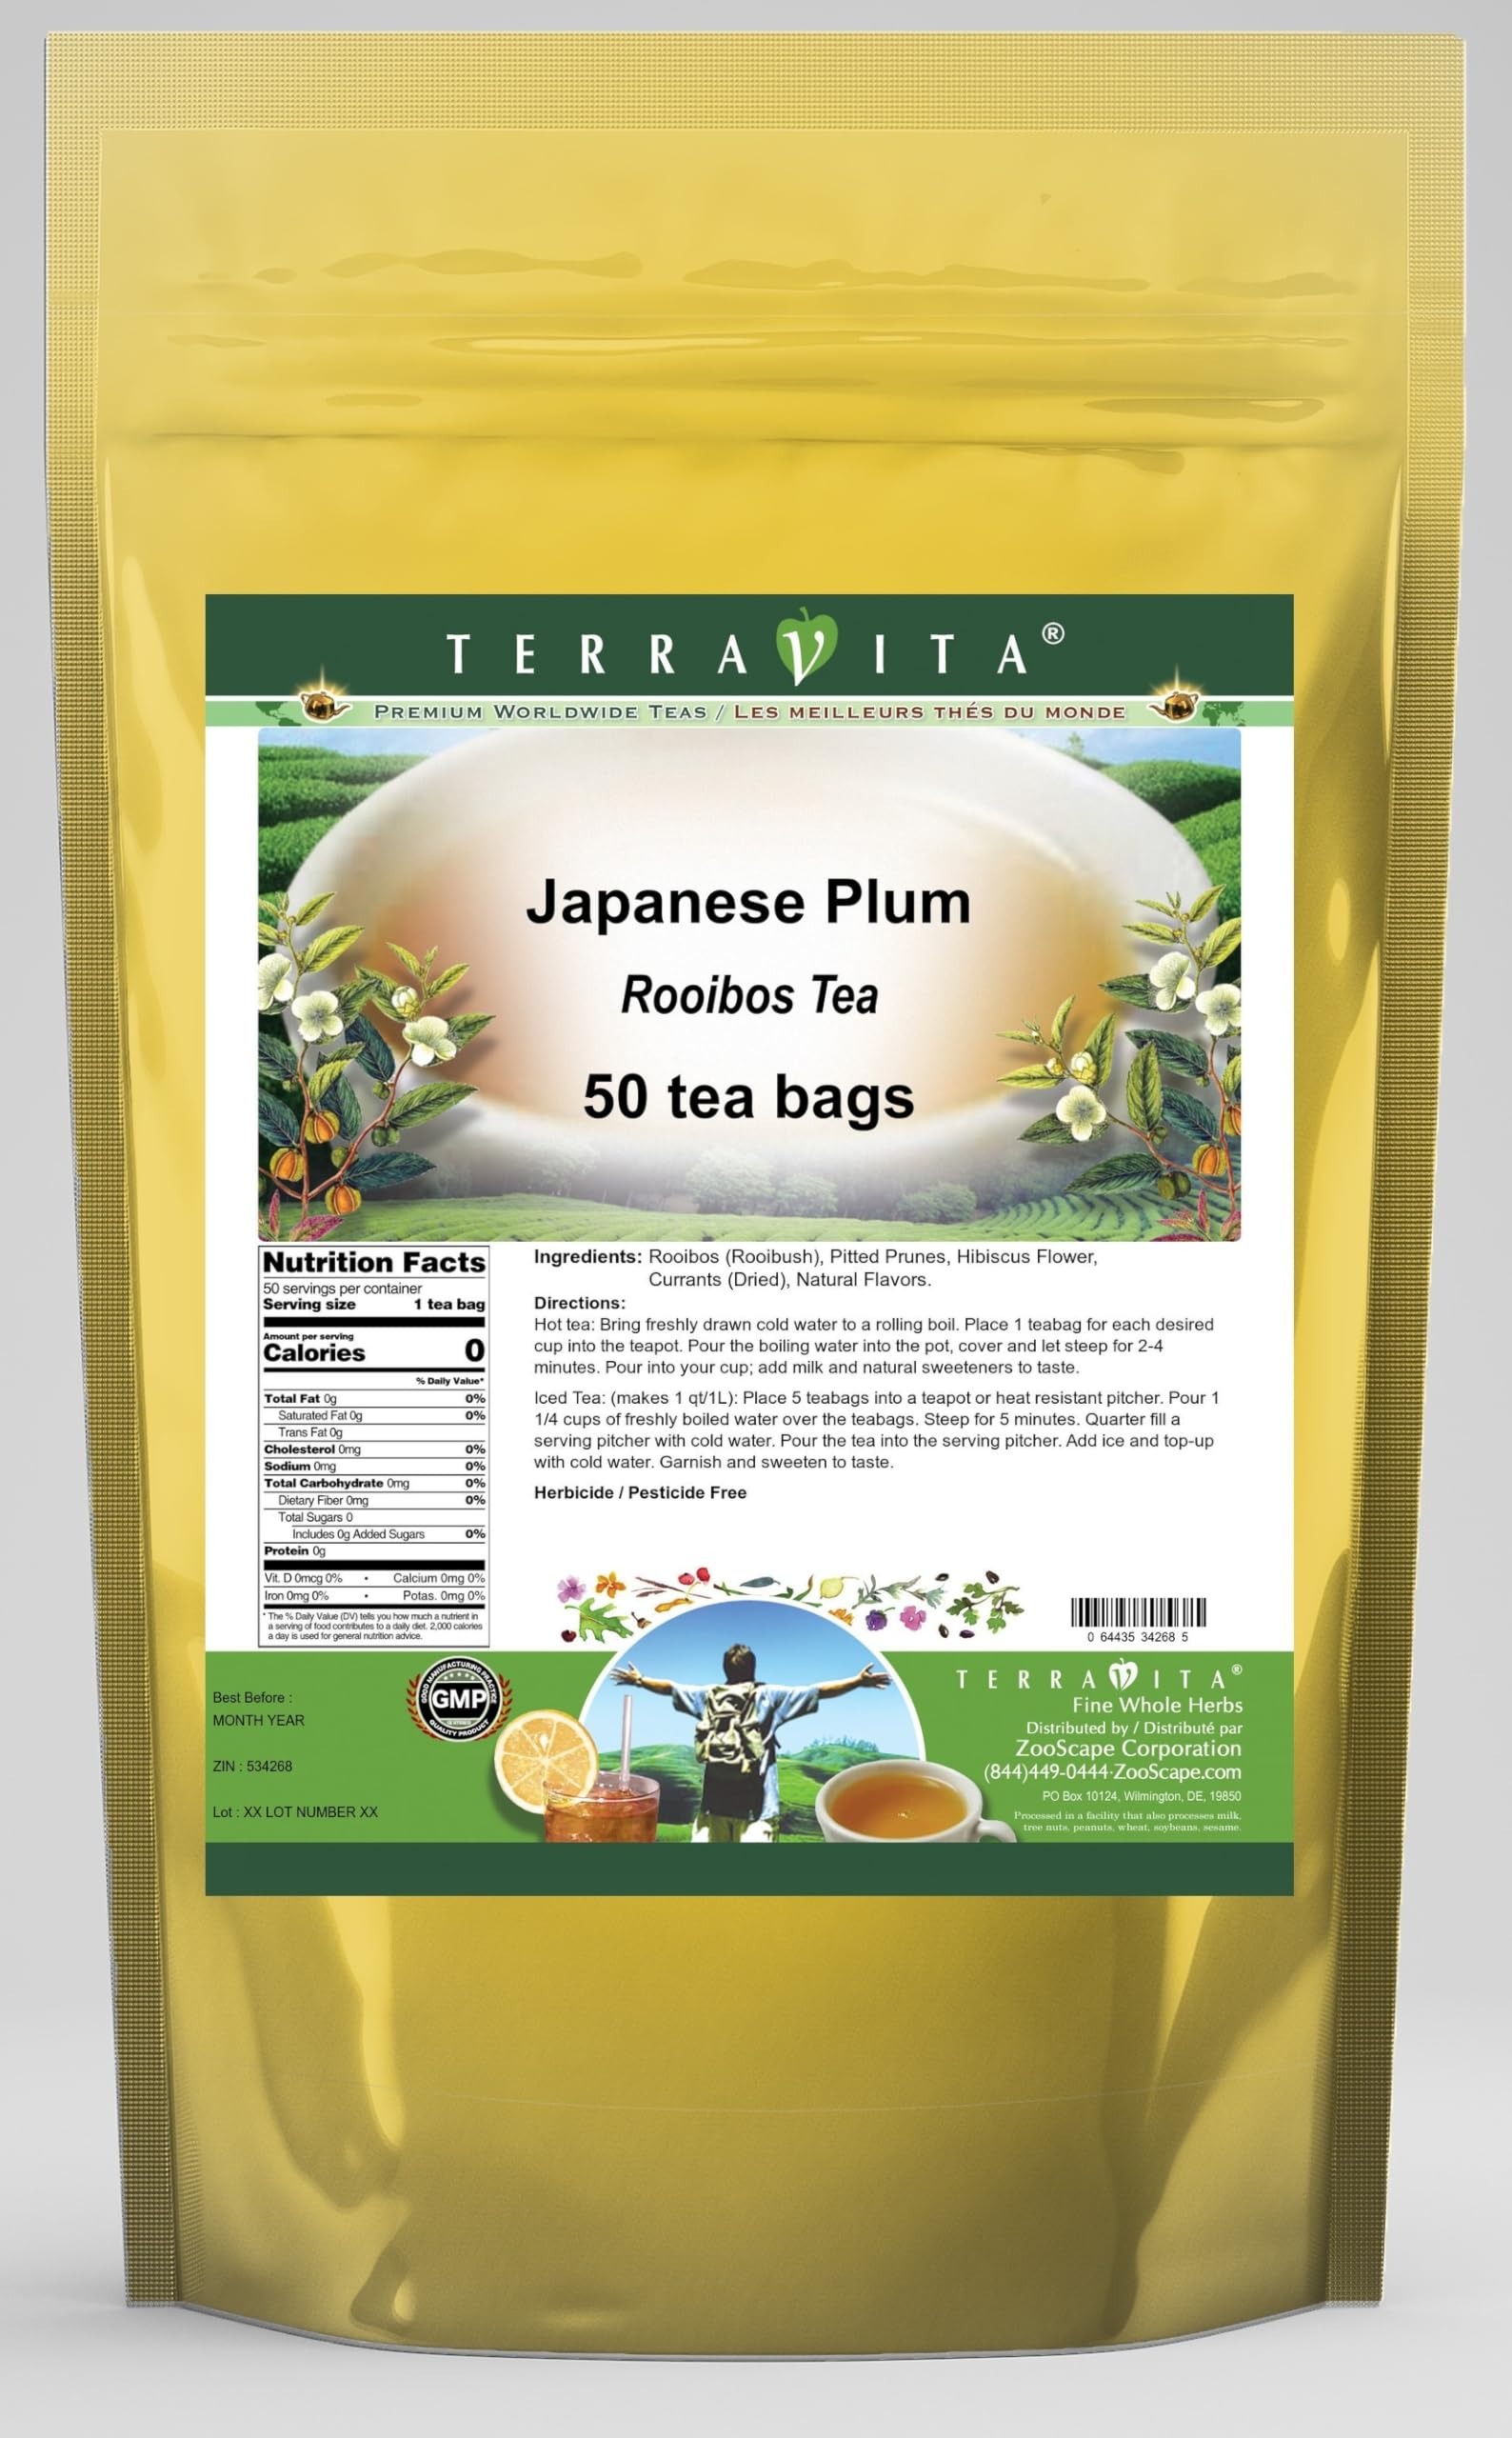
Item Name: Japanese Plum Rooibos Tea (50 tea bags, ZIN: 534268) - 2 Pack
Bullet Point 1: Our Japanese Plum Rooibos Tea is a delightful flavored Rooibos tea with Pitted Prunes, Hibiscus Flower and Currants that you will really enjoy! The unique Japanese Plum aroma and taste is a delight! - Ingredients: Rooibos tea, Pitted Prunes, Hibiscus Flower, Currants and Natural Japanese Plum Flavor.
Bullet Point 2: No fillers.
Bullet Point 3: Manufacturer: TerraVita
Bullet Point 4: Size: 50 tea bags
Bullet Point 5: Rooibos Tea Bags - Packed in a convenient upright pouch!
Product Description: Our Japanese Plum Rooibos Tea is a delightful flavored Rooibos tea with Pitted Prunes, Hibiscus Flower and Currants that you will really enjoy! The unique Japanese Plum aroma and taste is a delight! - Ingredients: Rooibos tea, Pitted Prunes, Hibiscus Flower, Currants and Natural Japanese Plum Flavor. - Hot tea brewing method: Bring freshly drawn cold water to a rolling boil. Place 1 teabag for each desired cup into the teapot. Pour the boiling water into the pot, cover and let steep for 2-4 minutes. Pour into your cup; add milk and natural sweeteners to taste. - Iced tea brewing method: (to make 1 liter/quart): Place 5 teabags into a teapot or heat resistant pitcher. Pour 1 1/4 cups of freshly boiled water over the teabags. Steep for 5 minutes. Quarter fill a serving pitcher with cold water. Pour the tea into the serving pitcher. Add ice and top-up with cold water. Garnish and sweeten to taste. - TerraVita is an exclusive line of premium-quality, natural source products that use only the finest, purest and most potent ingredients found around the world. TerraVita is hallmarked by the highest possible standards of purity, potency, stability and freshness. All of our products are prepared with the highest elements of quality control, from raw materials through the entire manufacturing process, up to and including the moment that the bottles or bags are sealed for freshness and shipped out to you. Our highest possible standards are certified by independent laboratories and backed by our personal guarantee. - TerraVita exists to meet and ensure your family's health and wellness without the harmful effects of chemicals and health products. We strive to make all of our products affordable and reliable and are constantly searching the market to maintain our affordability and t
Value: 100.0
Unit: Count

Price: 59.2